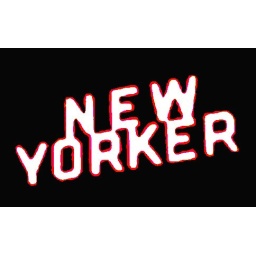
Photo illustration of the red neon sign atop the New Yorker Hotel at 34th St and 8th Ave in Manhattan.